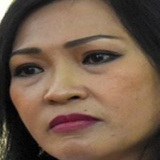
ca sĩ Phương Thanh